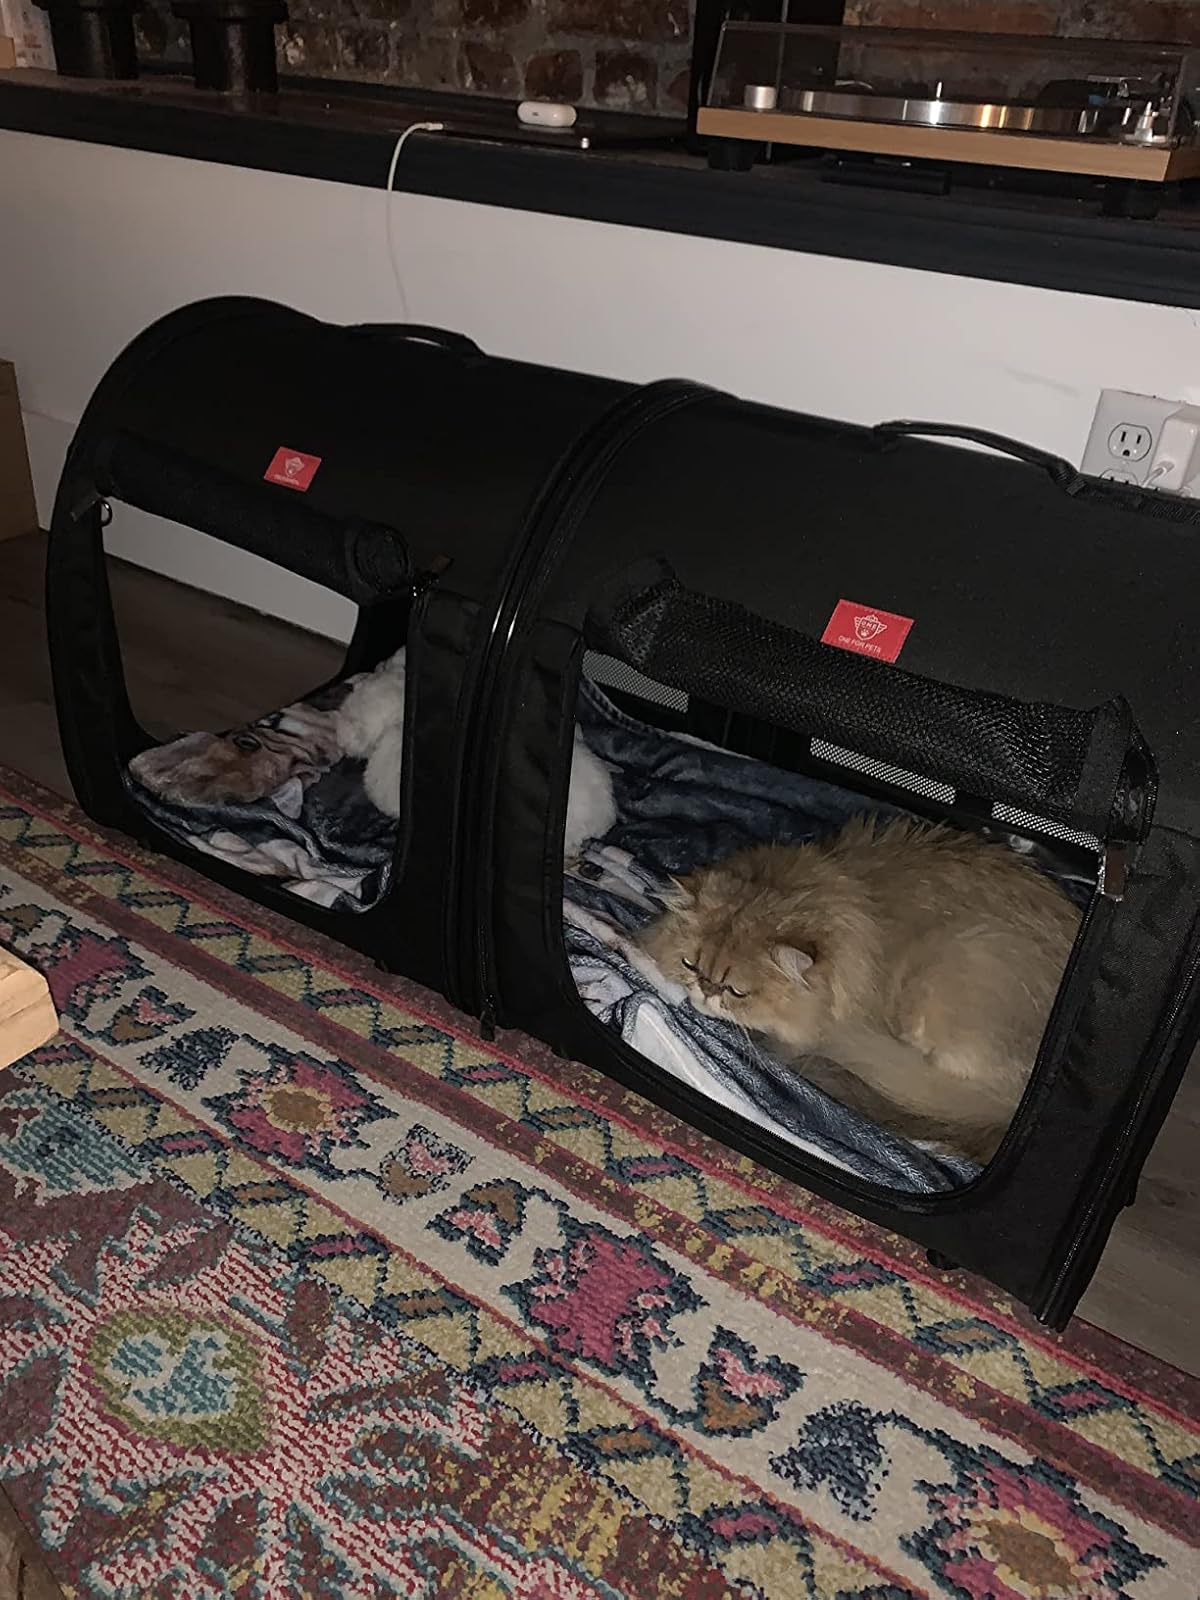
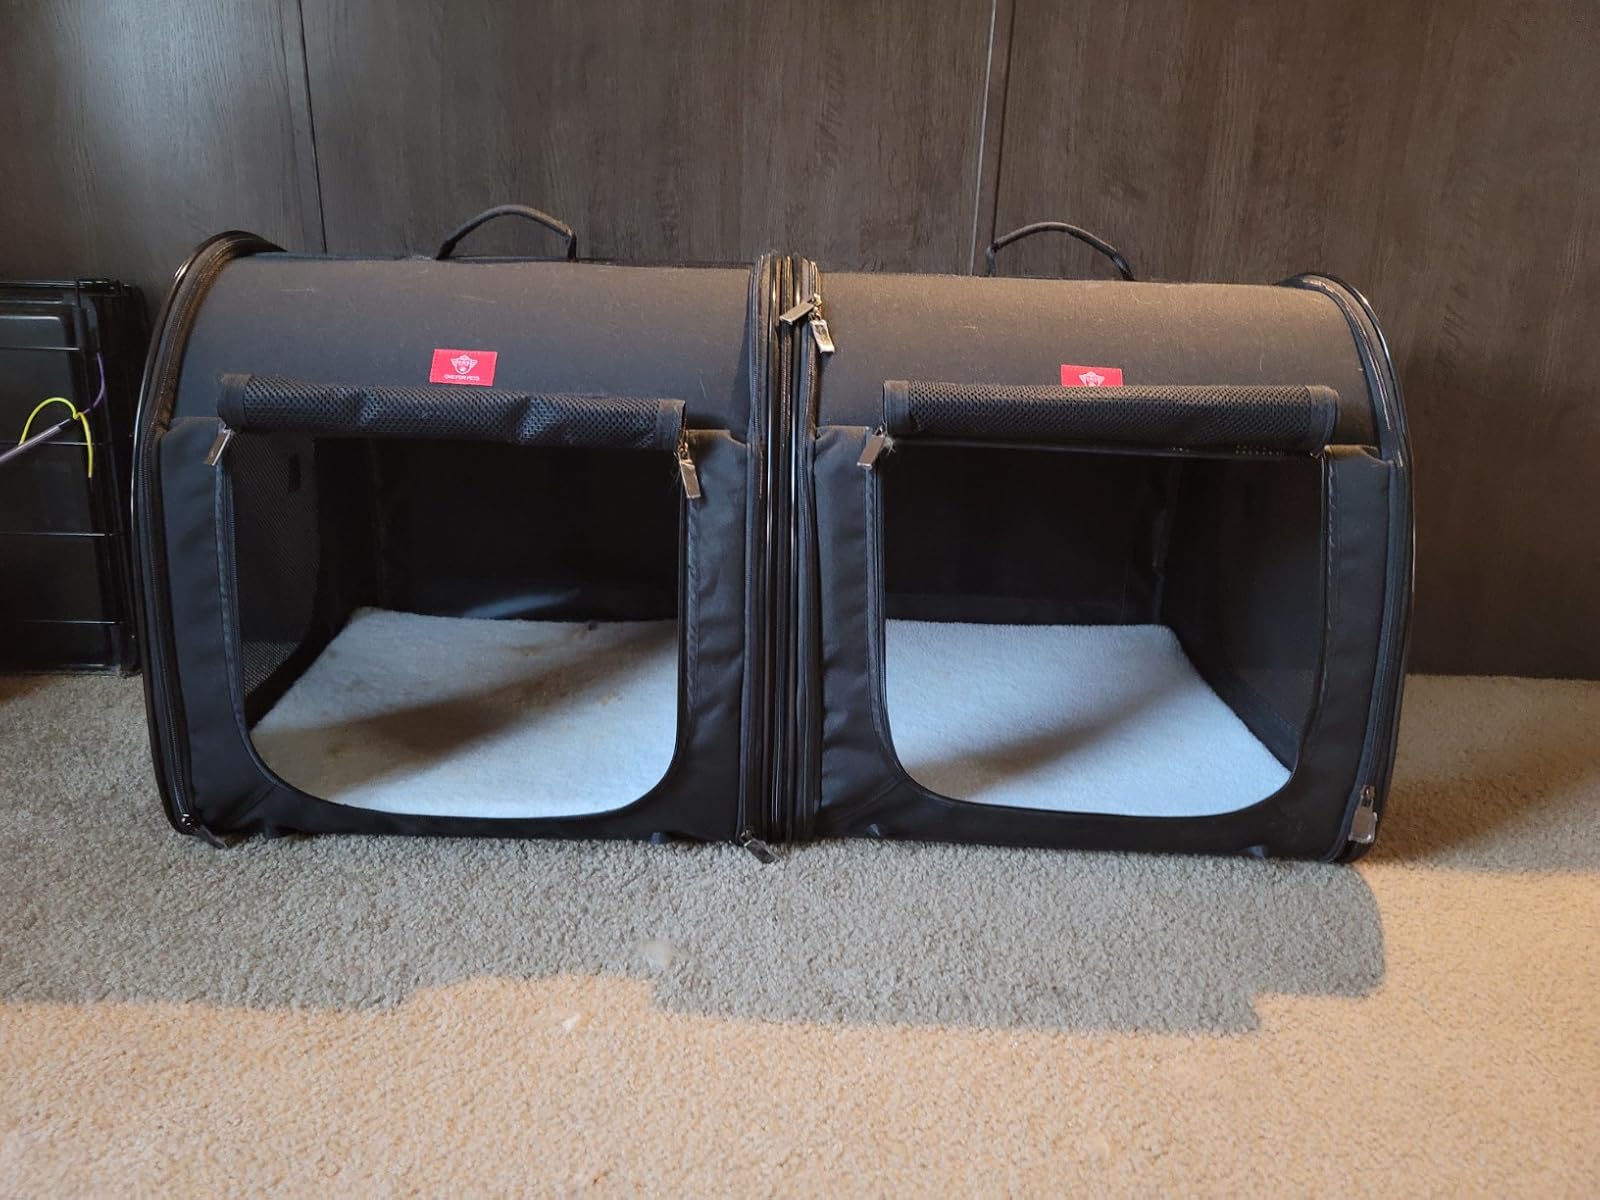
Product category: items_kennel
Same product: yes